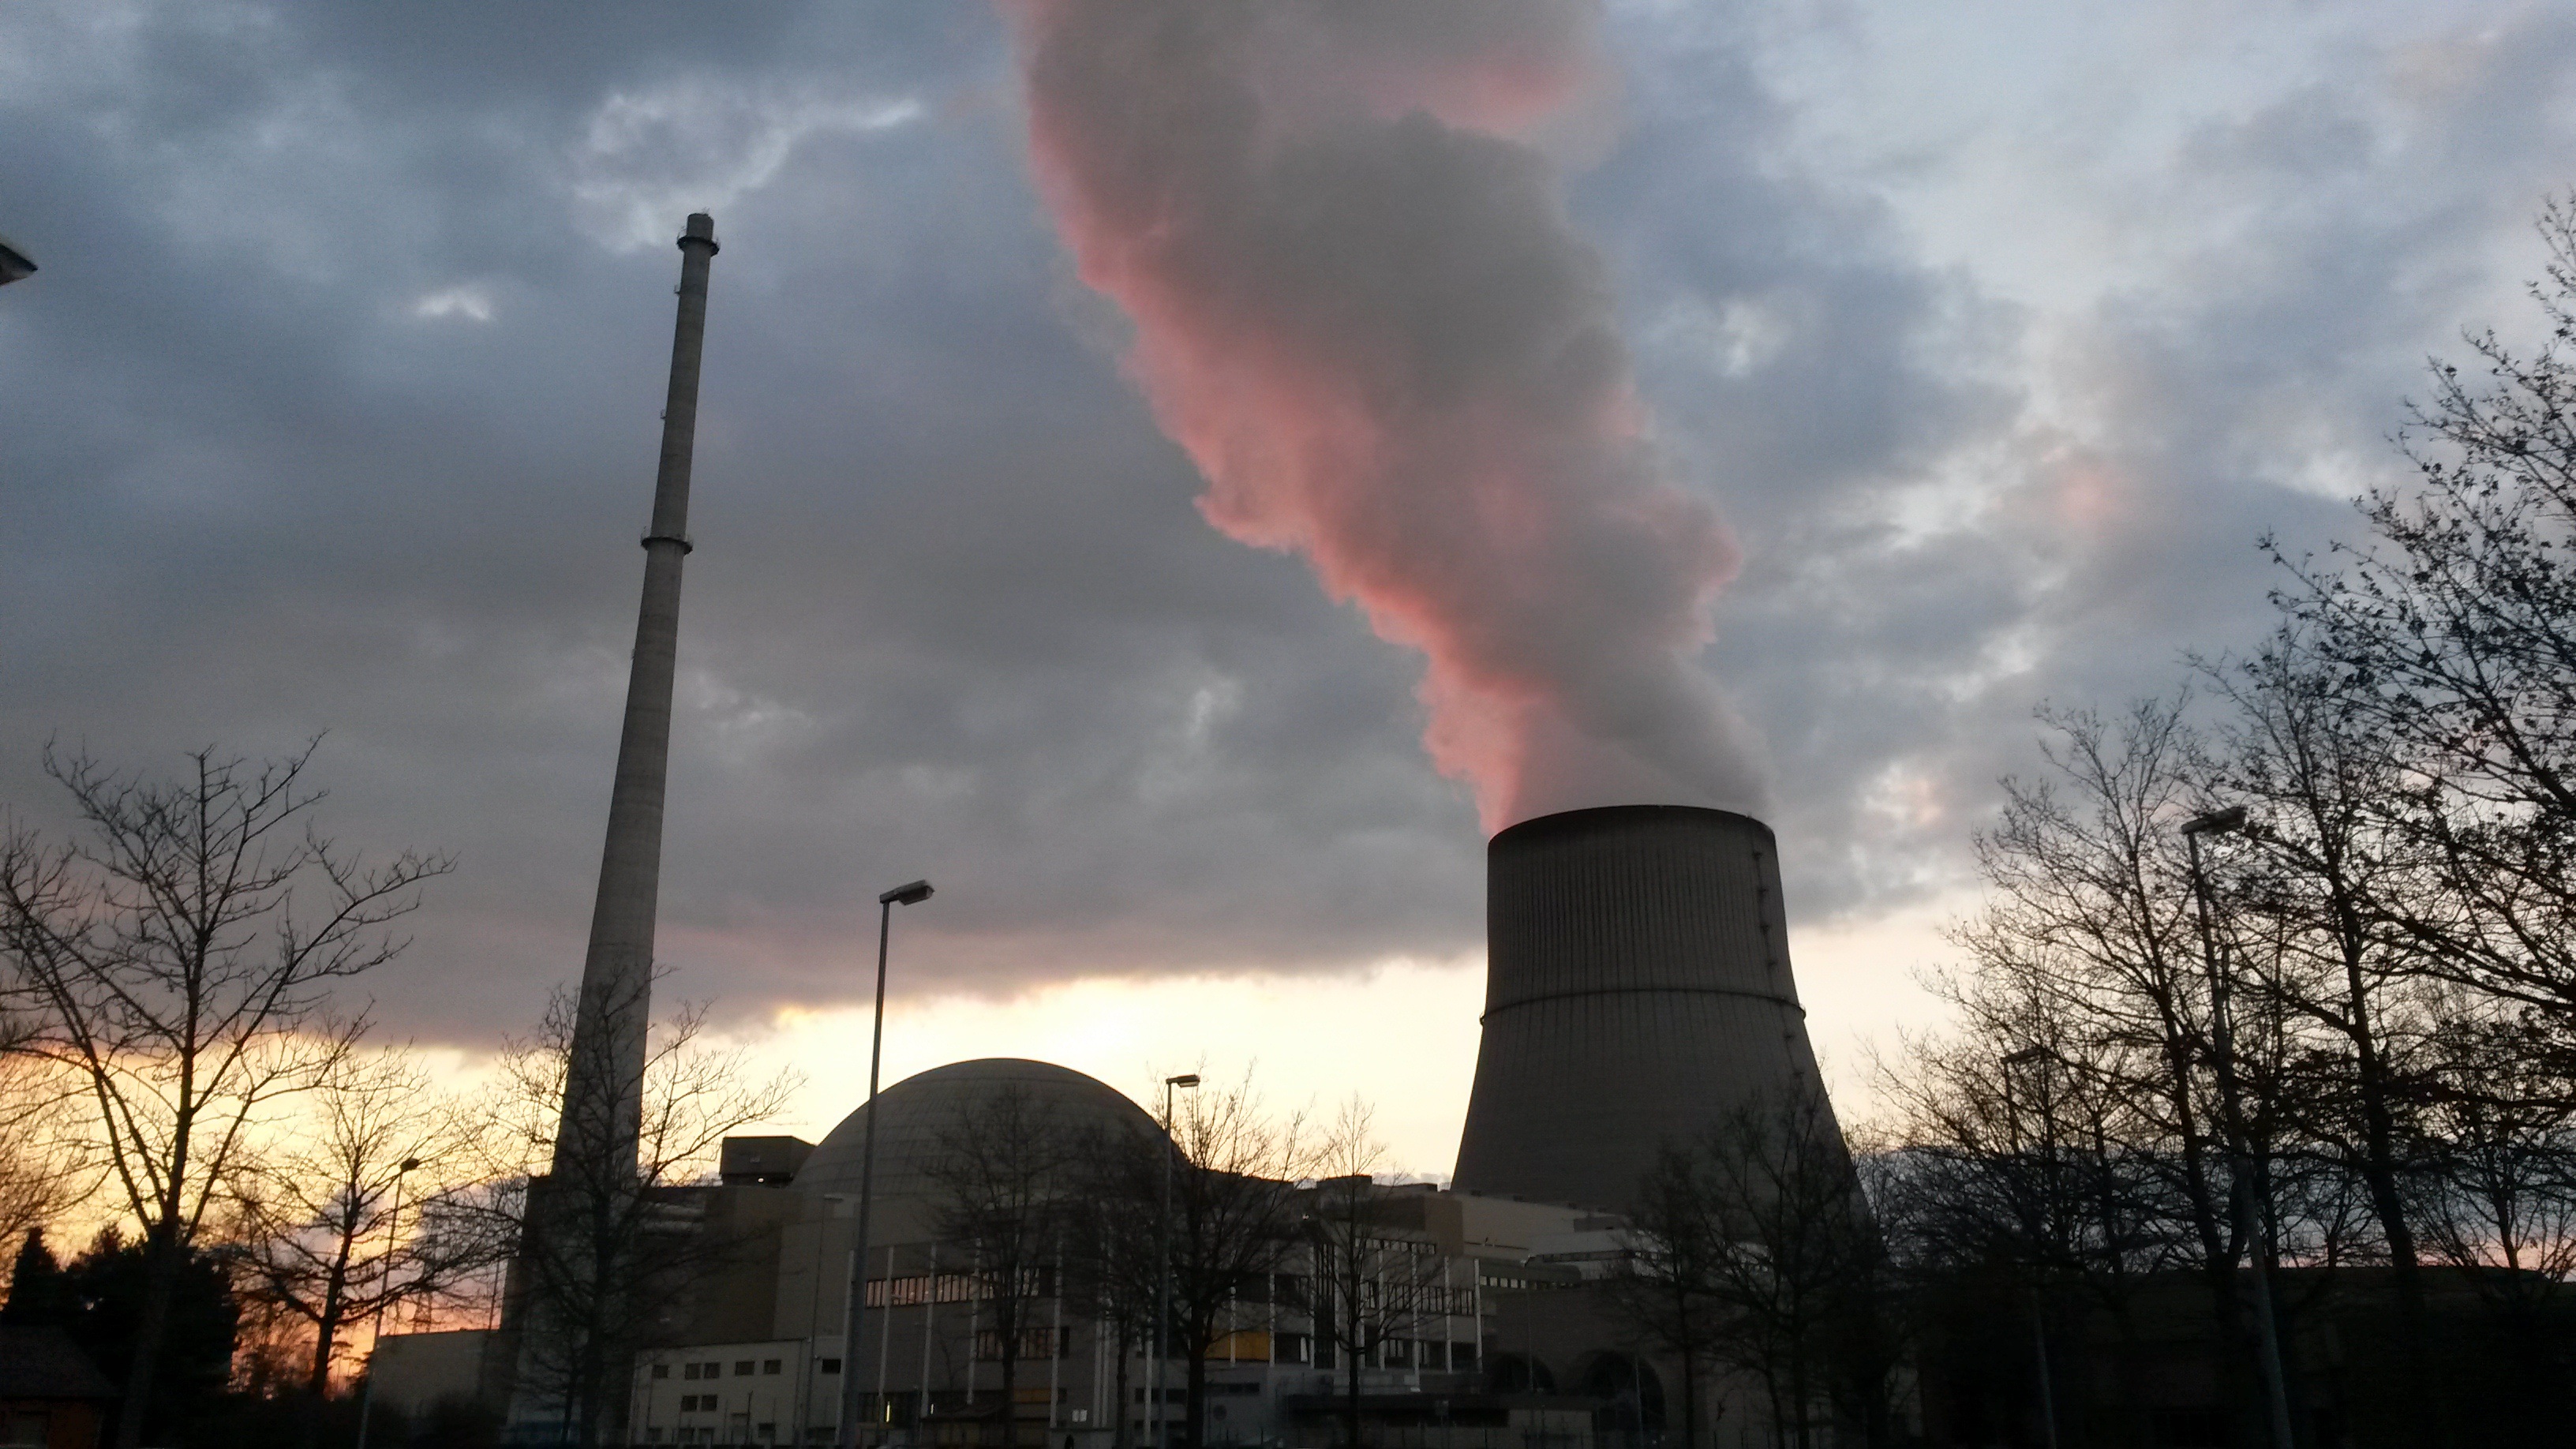
cloud, evening, industry, electricity, energy, emsland, nuclear power plant, nuclear power, power station, outdoor structure